Battle of Cassinga

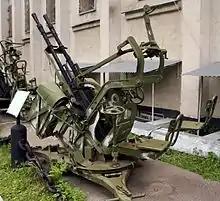
ZPU-2 anti-aircraft gun

However, the paratroopers faced their greatest challenge when they were fired upon by a number of ZPU-2 14.5 mm multi-barrel anti-aircraft guns used in the ground role. This brought both companies to a complete halt, as they were unable to move under the accurate, and close, fire of the guns, and the Buccaneer on CAS duty could not conduct a strike on the guns for fear of hitting the paratroopers close by.